Mir Sayyad

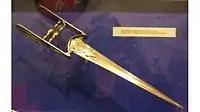
The South Indian fighting dagger that was used by Mir Sayyad during the Battle of Jersey, 1781.

After his domain was annexed by the East India Company, he left India and entered the service of the Kingdom of France. He advised Philippe de Rullecourt, the French commander at the Battle of Jersey, to ransack the city and massacre the townspeople. However, the invasion was a complete failure.